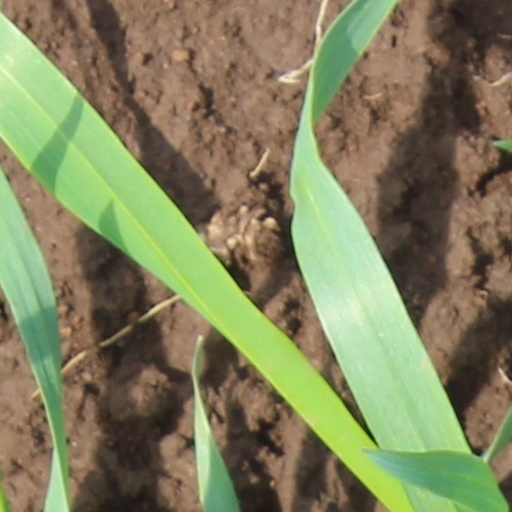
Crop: wheat